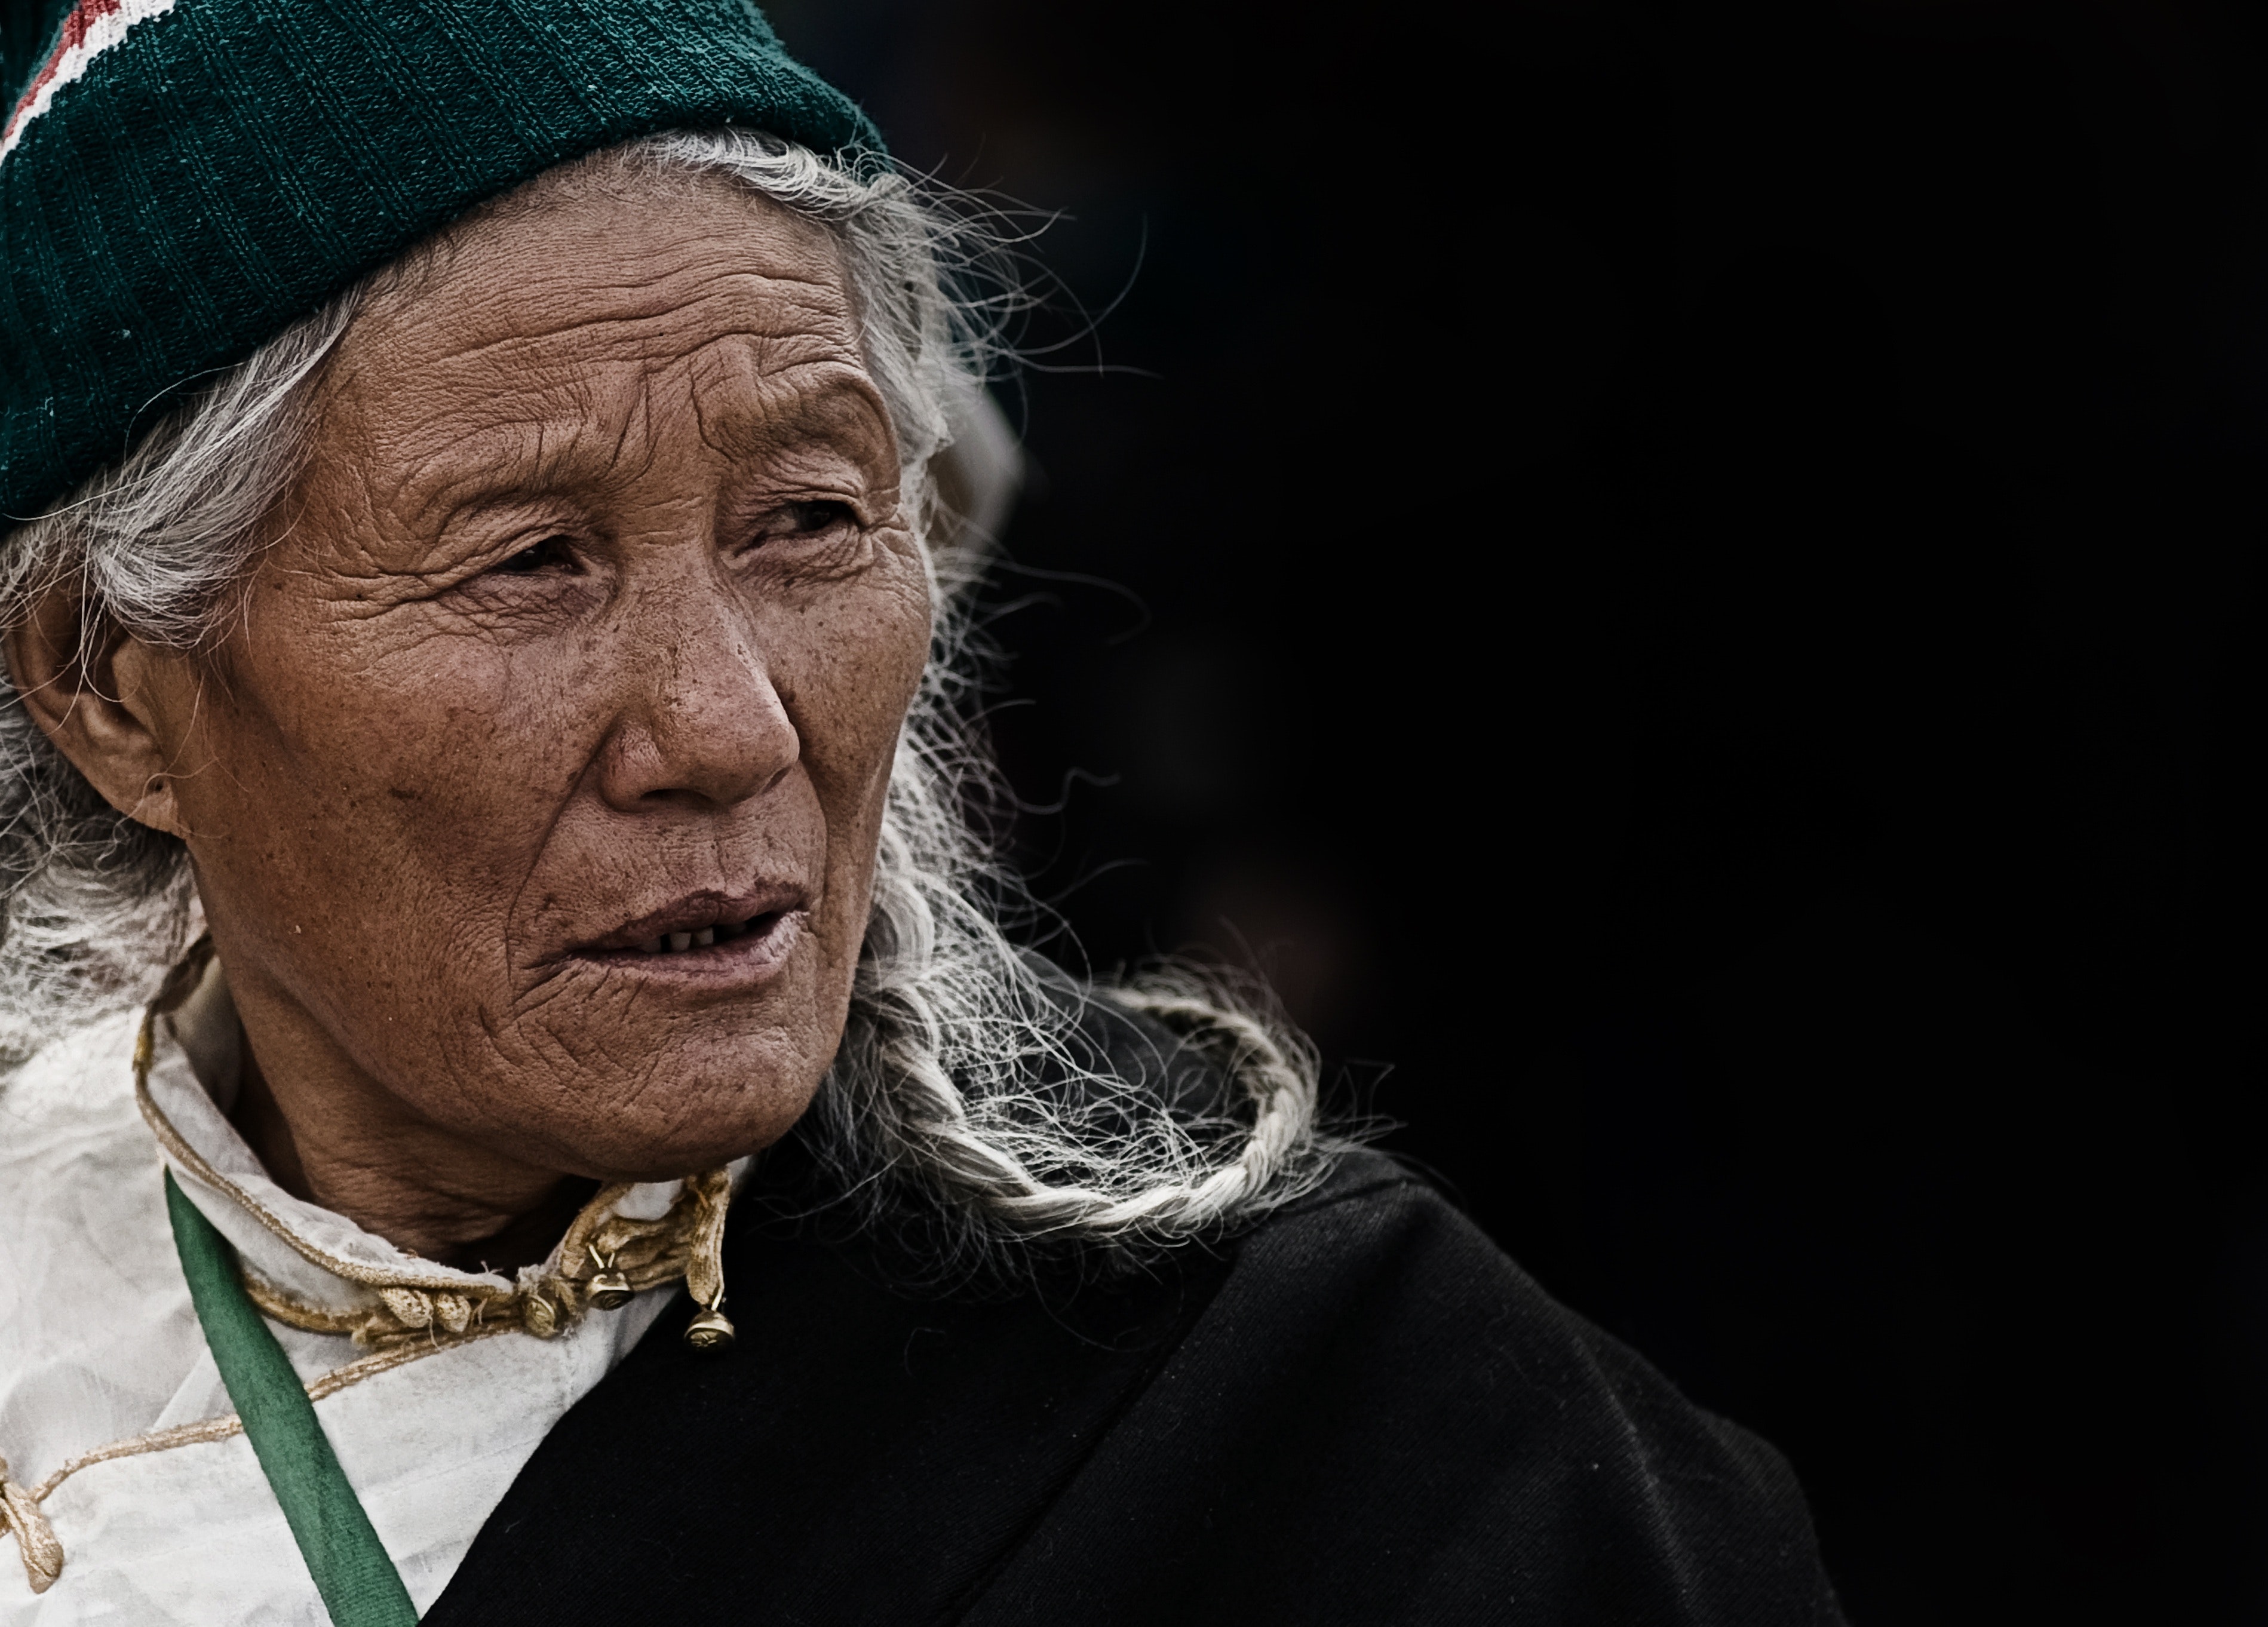
wrinkle, face, people, skin, head, human, chin, elder, forehead, eye, smile, adaptation, portrait photography, photography, portrait, grandparent, happy